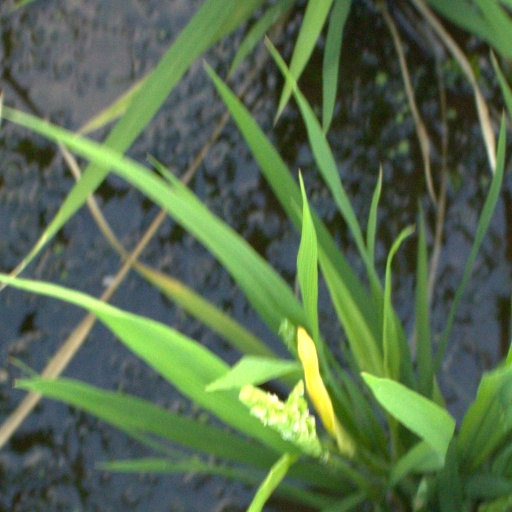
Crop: rice